Penzance

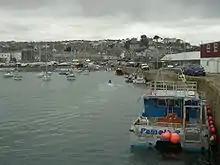
Penzance Harbour.

About 400 prehistoric stone axes, known as Group 1 axes and made from greenstone, have been found all over Britain, which from petrological analysis appear to come from west Cornwall. Although the quarry has not been identified, it has been suggested that the "Gear", a rock now submerged half a mile from the shore at Penzance, may be the site. A significant amount of trade is indicated as many have been found elsewhere in Britain. The earliest evidence of settlement in Penzance is from the Bronze Age. A number of bronze implements such as a palstave, a spear-head, a knife, and pins, along with much pottery and large quantities of charcoal were discovered when building a new housing estate, at Tredarvah, to the west of Alverton. The defensive earthwork known as Lescudjack Castle is not excavated, but almost certainly belongs to the Iron Age. A single rampart encloses three acres of hilltop, and would have dominated the approach to the area from the east. There are no signs of the additional ramparts reported by William Hals in about 1730, and the site is now surrounded by housing with allotments. Excavations in 2008, to the west at Penwith College found an enclosure ditch and pottery indicating a settlement, and an evolving field system with ditches and interconnecting pits suggesting water management. There are traces of a rampart and ditch to the west of Penzance at Mount Misery, and an oval rampart and ditch at Lesingey above the St Just road, which together with Lescudjack, overlook the coast of Penzance and Newlyn.